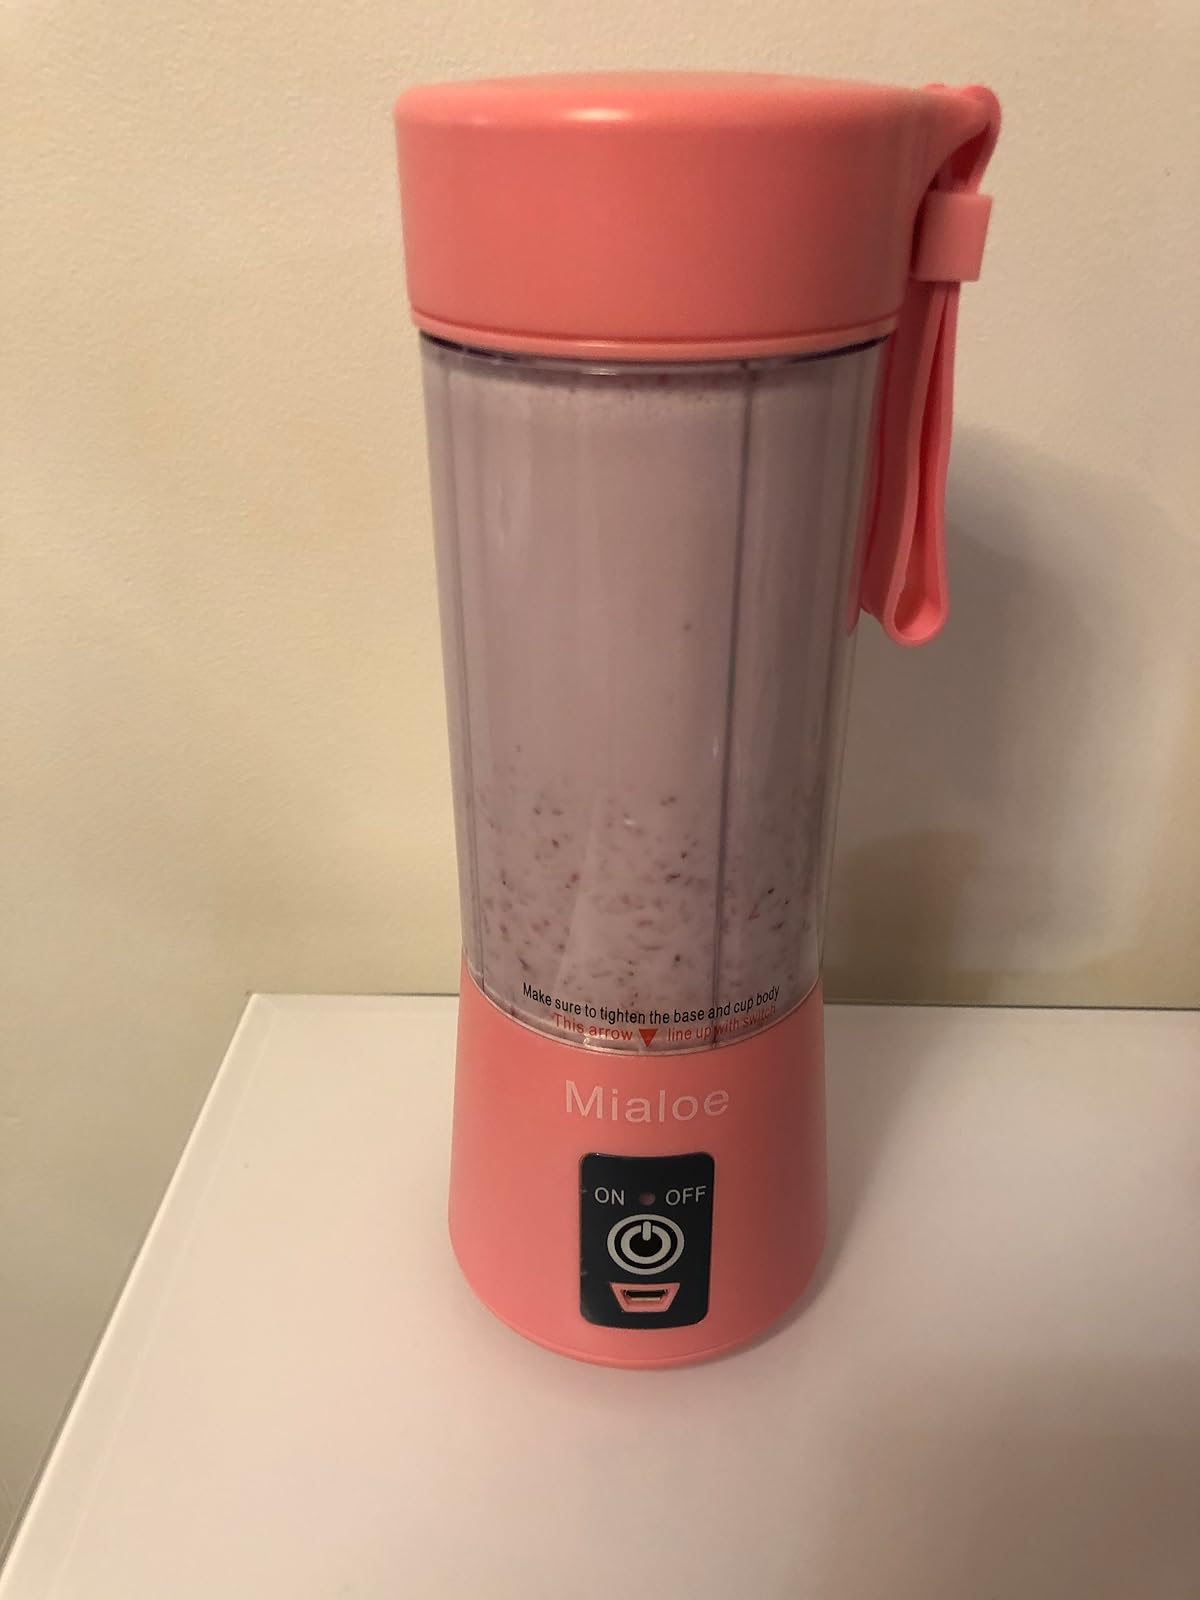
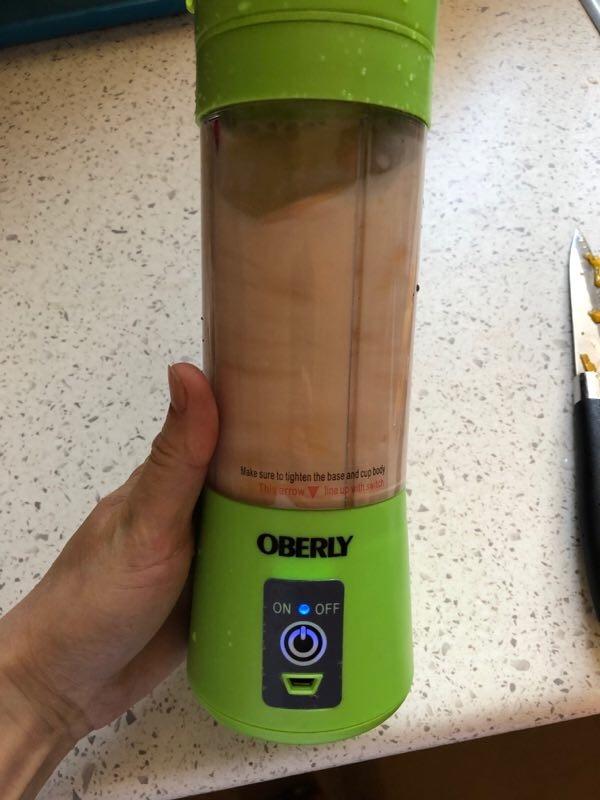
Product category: items_blender
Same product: no